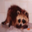
Label: raccoon